Haliotis sorenseni

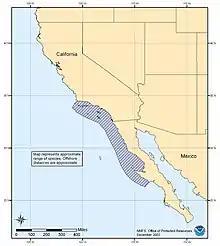
A map of the distribution of the White abalone, "Haliotis sorenseni"

Historically the white abalone ranged from Point Conception, California, to Baja California, Mexico, and was found especially on the offshore islands.